Menai Bay Conservation Area

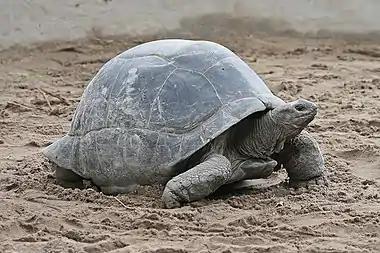
Aldabra giant tortoise ("Geochelone gigantea")

Traditionally, the Menai Bay area is a heterogeneous habitat of mangrove forest, sea grasses, coral rag land, and a marine ecosystem with a rich biodiversity of in biodiversity of plant, invertebrate and bird species. Mangrove forests abound on Uzi, Nyamanzi, Nga’mbwa shorelines and also around some of the islets. Mangrove resources have provided livelihood to generations of community residing around Menai Bay either directly or indirectly. The forests have been the source of wood for domestic fuel and also an economic source of income, the extraction of which has been the prerogative of the women, with men concentrating on its use as construction material and to make charcoal. The mangroves have 10 different species that protect the coast against the open sea. Locals have been traditionally harvesting them for boat building also.